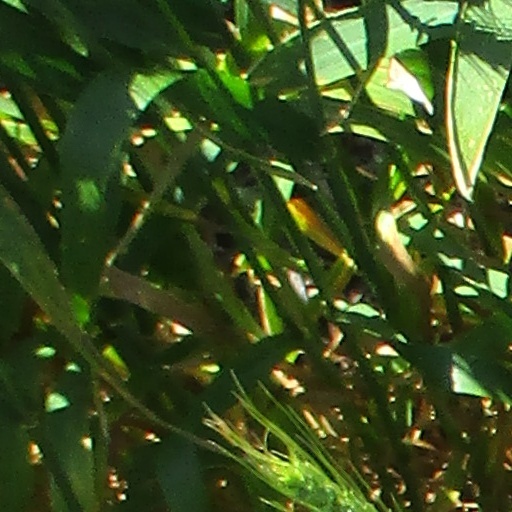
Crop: wheat